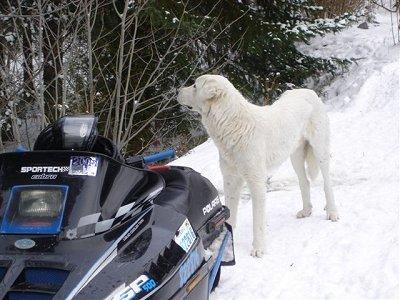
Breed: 223-n000067-kuvasz